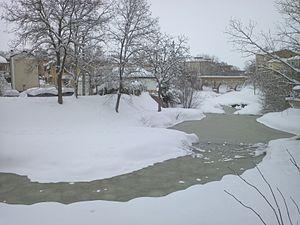
Savignano sul Rubicone, est une commune italienne de la province de Forlì-Cesena dans la région Émilie-Romagne en Italie.
Le Rubicon est un petit fleuve côtier du nord de l'Italie, dans la région d'Émilie-Romagne à l'est de la plaine du Pô, qui prend naissance près de la commune de Sogliano al Rubicone.